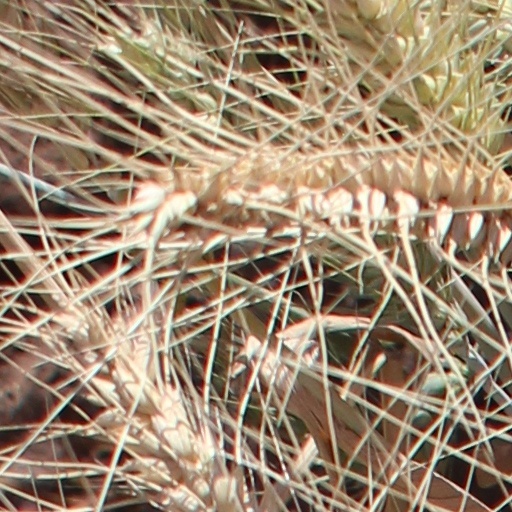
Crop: wheat